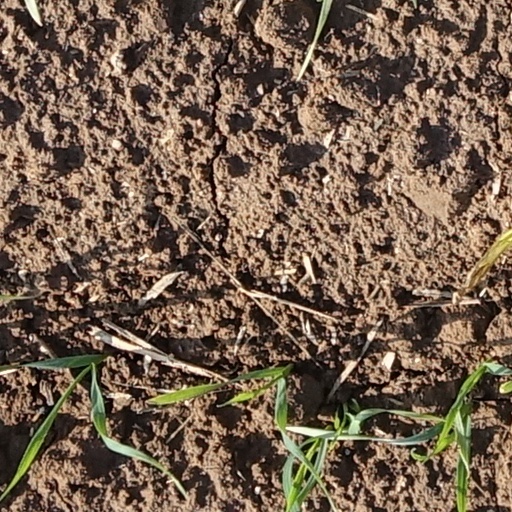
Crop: wheat